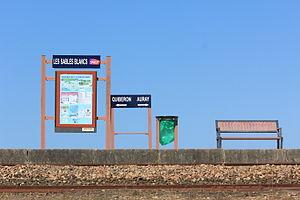
La halte des Sables-Blancs est une halte ferroviaire française de la ligne d'Auray à Quiberon, située à l'entrée de la Presqu'île de Quiberon sur le territoire de la commune de Plouharnel, dans le département du Morbihan en région Bretagne. Elle dessert principalement le camping municipal des Sables Blancs.